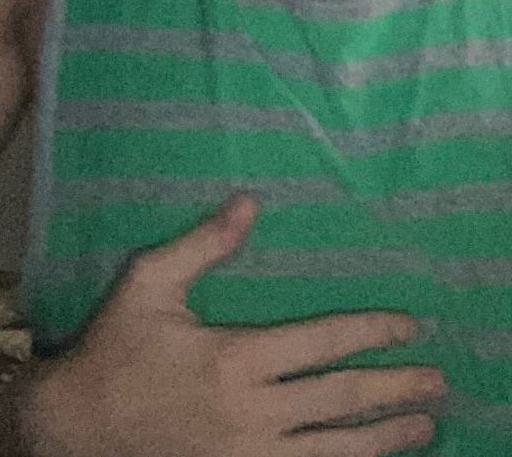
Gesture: no_gesture